Frank Grillo

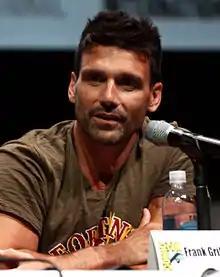
Grillo at San Diego Comic-Con in 2013

Grillo first appeared on television in episodes of "Silk Stalkings" (1993), and "" (1996) before being cast as oil tycoon Hart Jessup on the daytime soap opera "Guiding Light" in 1996 up until 1999. In 2002, he was cast in the series "For the People" as Det. J.C. Hunter and played Hunter until 2003. One of his more notable television roles was on the crime drama "Prison Break" where he played Nick Savrinn from 2005 to 2006. During that time, he also appeared on the "Blind Justice" as Marty Russo.